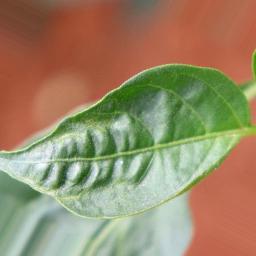
Label: mites_and_trips